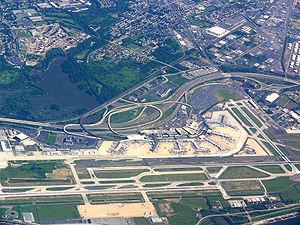
L'aéroport international de Philadelphie est le principal aéroport de l'État de Pennsylvanie, desservant notamment la ville de Philadelphie.